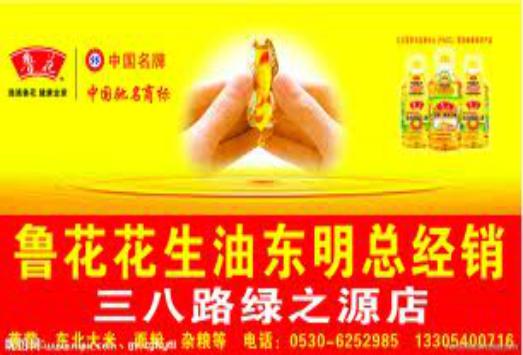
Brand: luhua
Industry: Food